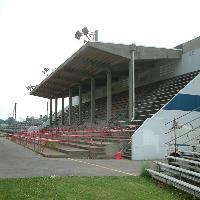
Weather: cloudy or overcast